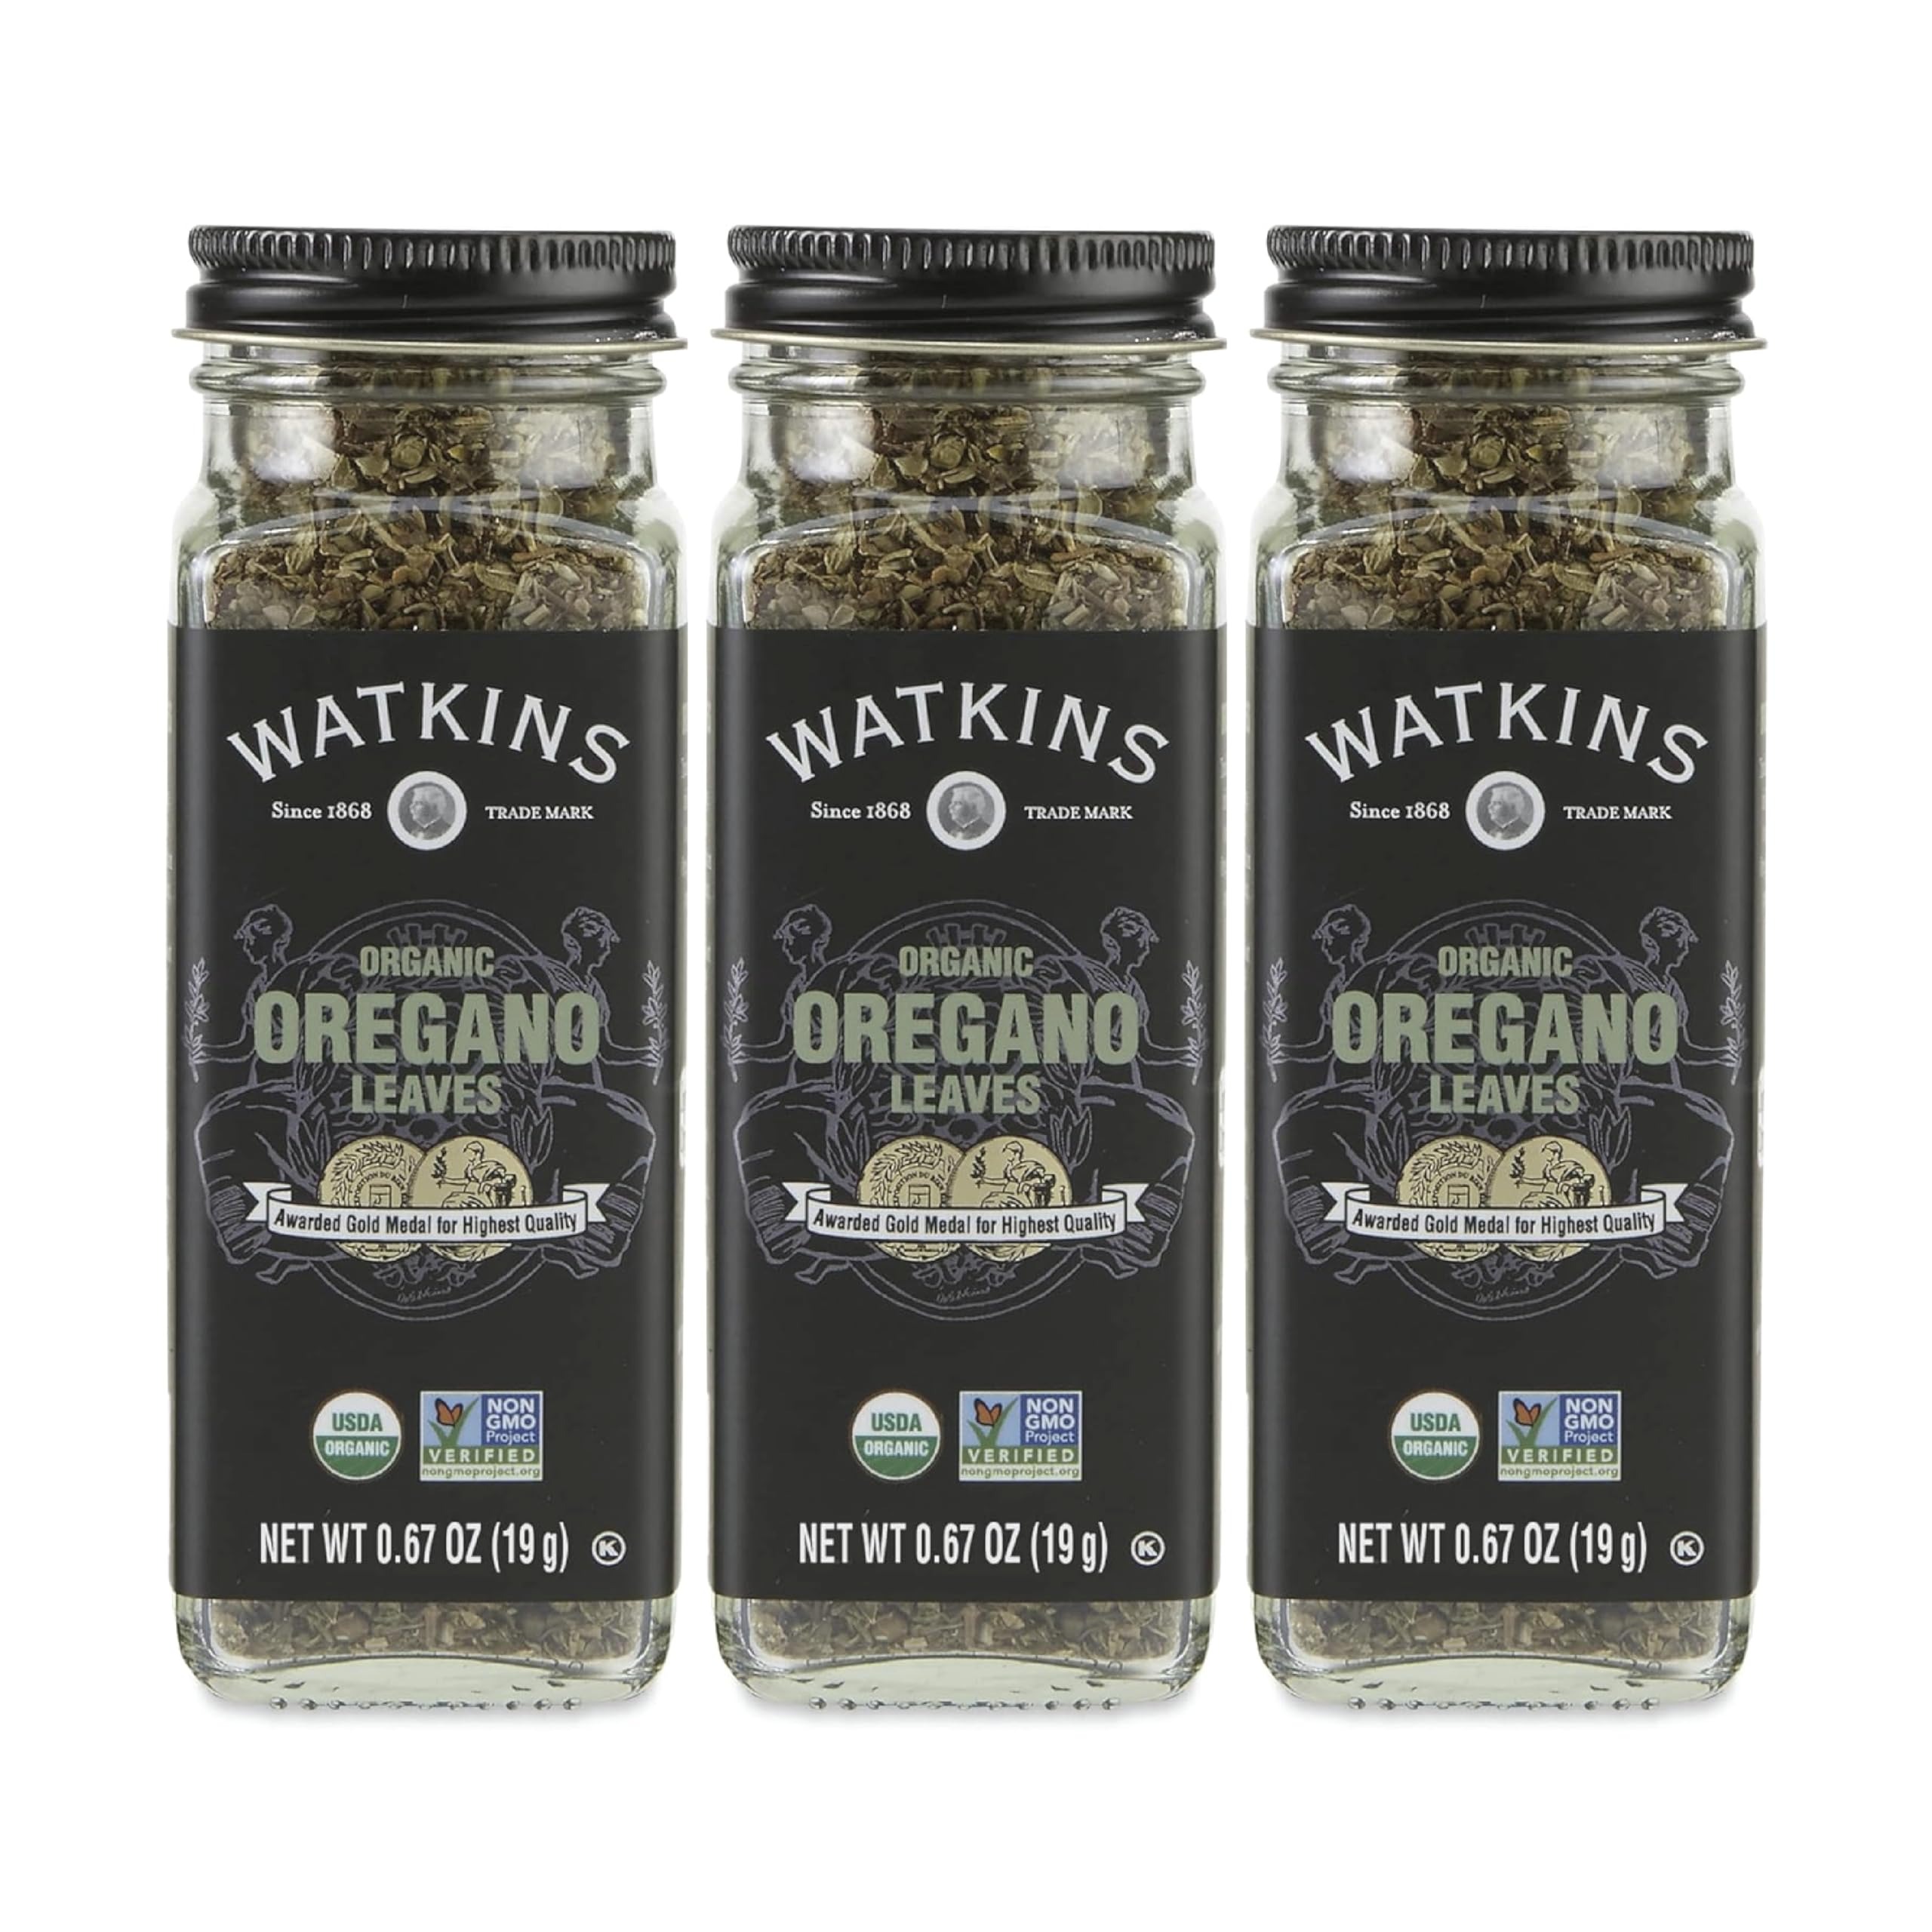
Item Name: Watkins Gourmet Organic Spice Jar, Oregano Leaves, 0.77 Ounce (Pack of 3)
Bullet Point 1: Superior quality, gourmet spices and herbs grinder for family recipes, premium pantries, and more!
Bullet Point 2: Unique Watkins square glass grinder for clean, organized spice storage
Bullet Point 3: USDA Certified Organic, Gluten Free, Kosher and Non-GMO project verified
Bullet Point 4: Packed in the USA and recyclable glass bottle
Bullet Point 5: Experts in spices, seasonings, extracts and more since 1868!
Value: 3.0
Unit: Count

Price: 8.26